Ek Baap Chhe Bete

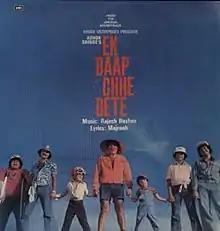

Ek Baap Chhe Bete is a 1978 Bollywood film directed by Mehmood. The film stars Yogeeta Bali.